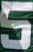
Number: 5